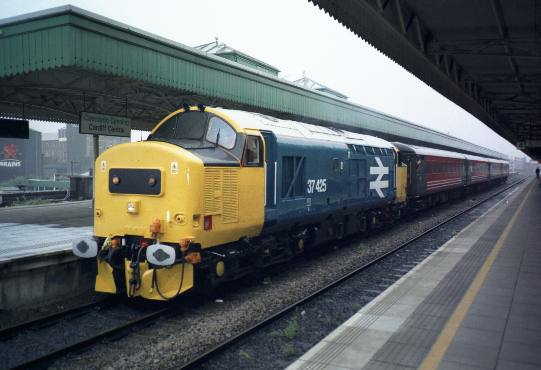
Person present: No